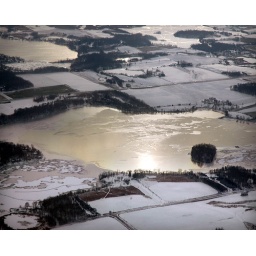
Taken from the window of an airplane a view over lake Minnetonka.